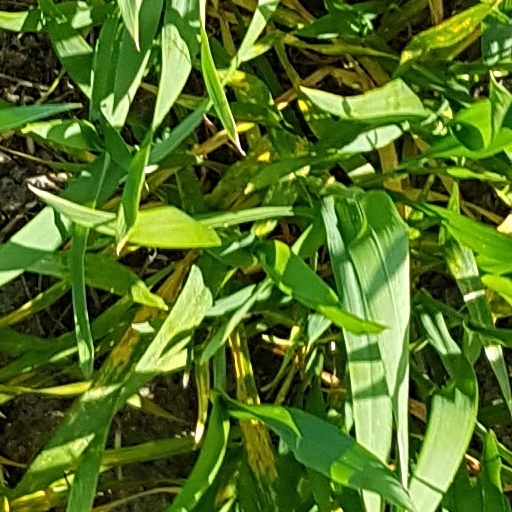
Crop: wheat